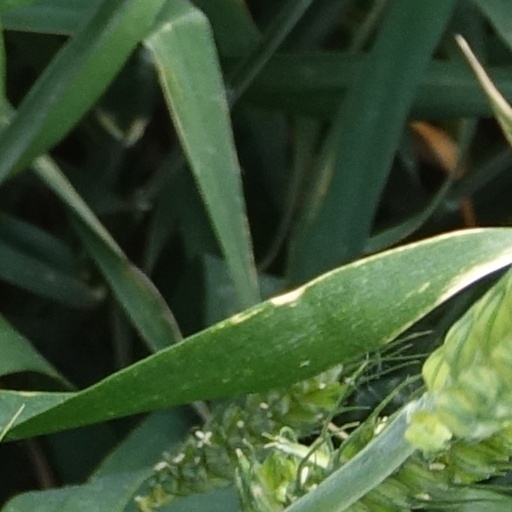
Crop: wheat